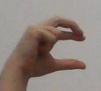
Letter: thal